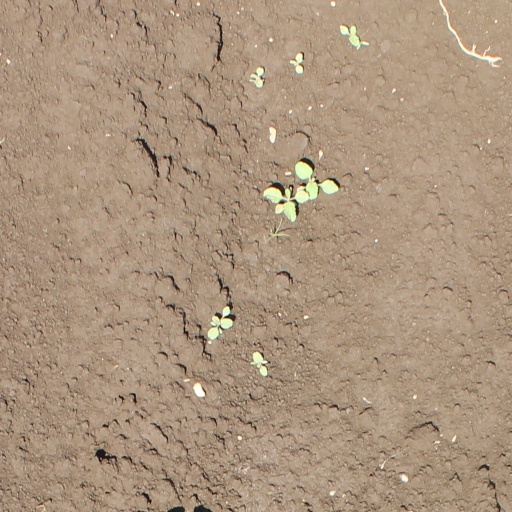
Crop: soybean